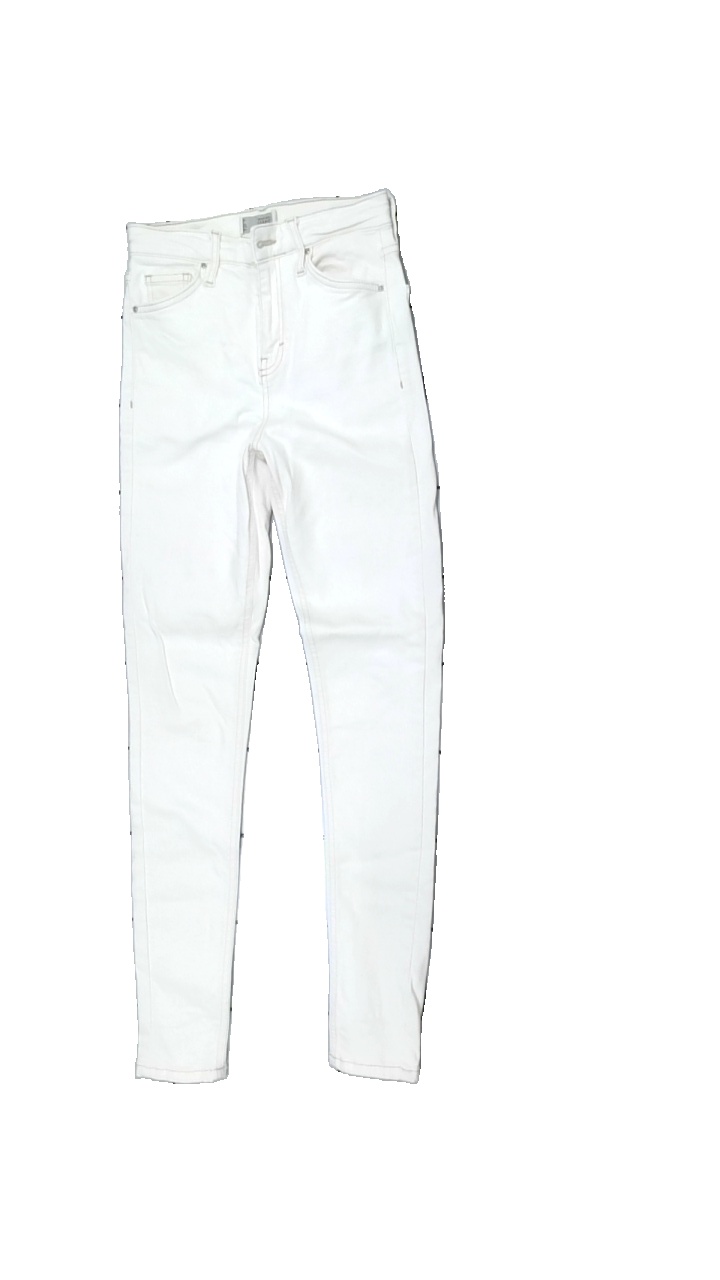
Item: Jeans (Ladies)
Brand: Topshop
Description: vita jeans
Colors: White
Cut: Regular
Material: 100% cotton
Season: All
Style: Denim
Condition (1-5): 5
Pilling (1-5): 5
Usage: Reuse
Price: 50-100